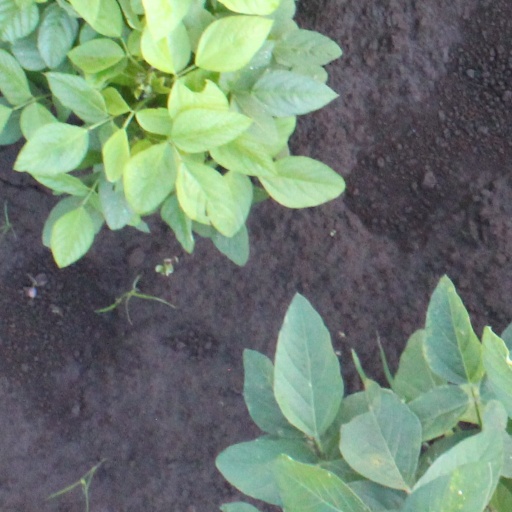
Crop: soybean